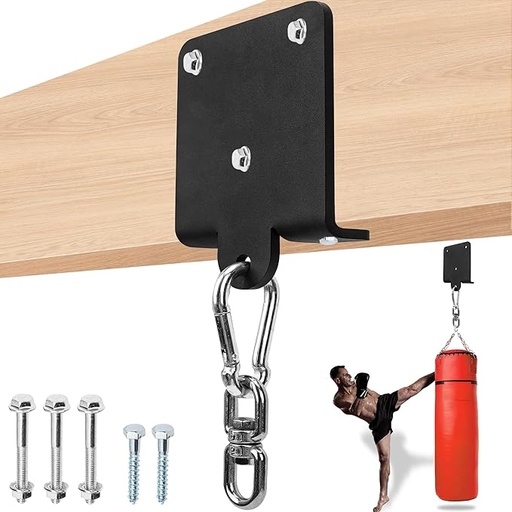
Heavy Punching Boxing Bag Hanger - Heavy Duty Bag Hanger Bracket,360° Rotation Wall Ceiling Mount Wood Beam Hook for Boxing Muay Thai Training,Aerial Yoga Swing & Hammock
About This Heavy-duty steel structure--made of strong heavy-duty steel, worry-free use, with excellent. 5 bolt holes,5 bolt points, firmly installed on the wall, keeping safe even during and after intense boxing training. Wide range of uses--very suitable for various sizes of Taekwondo, Muay Thai bags, swings, porch swings, sling swings, rotating seats or any other swings used for playground swings. Black powder coating-- It is composed of heavy steel to prevent rust. The black powder coating treatment prevents corrosion and keeps the hook at its best performance. Save space--This wall-mounted training hook can save space at home. You only need to leave a little space on the wall or wooden board to hang the sandbags. The screw installation is durable. Easy to install--Package Included: 1x bag hanger,1x Carabiner,1x Rotating link buckle,2 x lag bolt,3 x hex bolts,3 x hex nuts.Using screws to install,convenient and fast,the installation can be completed in five minutes. Overview Sport : Boxing, Muay Thai, Taekwondo Brand : KSWLOR Color : Black Item Weight : 1 Pounds Outer Material : SPCC League : MMA Age Range (Description) : Adult Product Dimensions : 3.93"W x 4.3"H UPC : 739583657522
Brand: KSWLOR
Category: Sporting Goods > Athletics > Boxing & Martial Arts > Boxing & Martial Arts Training Equipment > Punching & Training Bag Accessories > Punching & Training Hooks